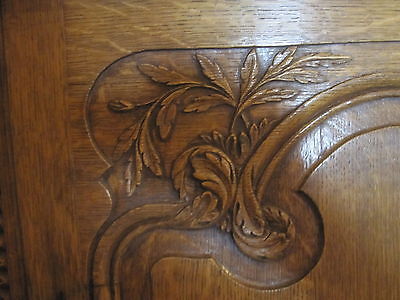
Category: cabinet